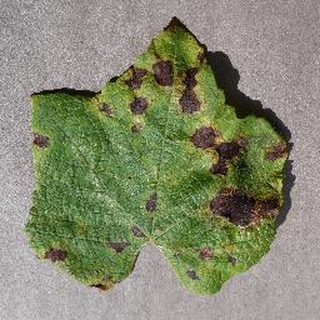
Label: grape_leaf_blight